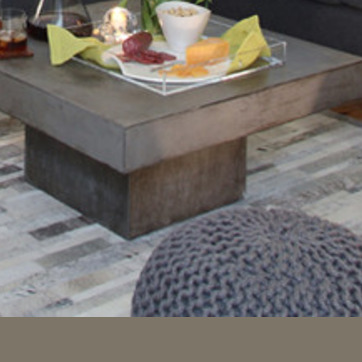
Material: wood